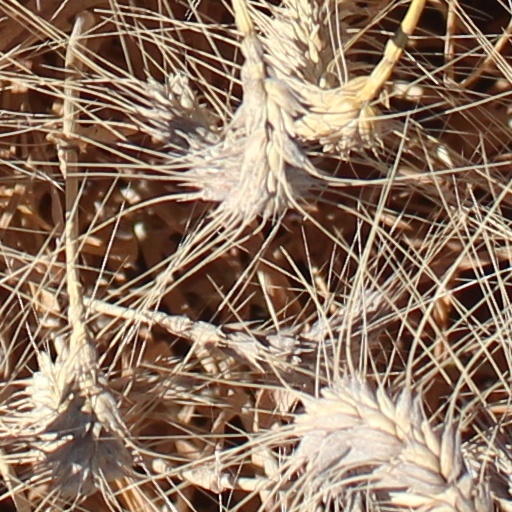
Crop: wheat